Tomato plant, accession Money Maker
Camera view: horizontal (90 deg, fisheye); turntable rotation: 180 degrees
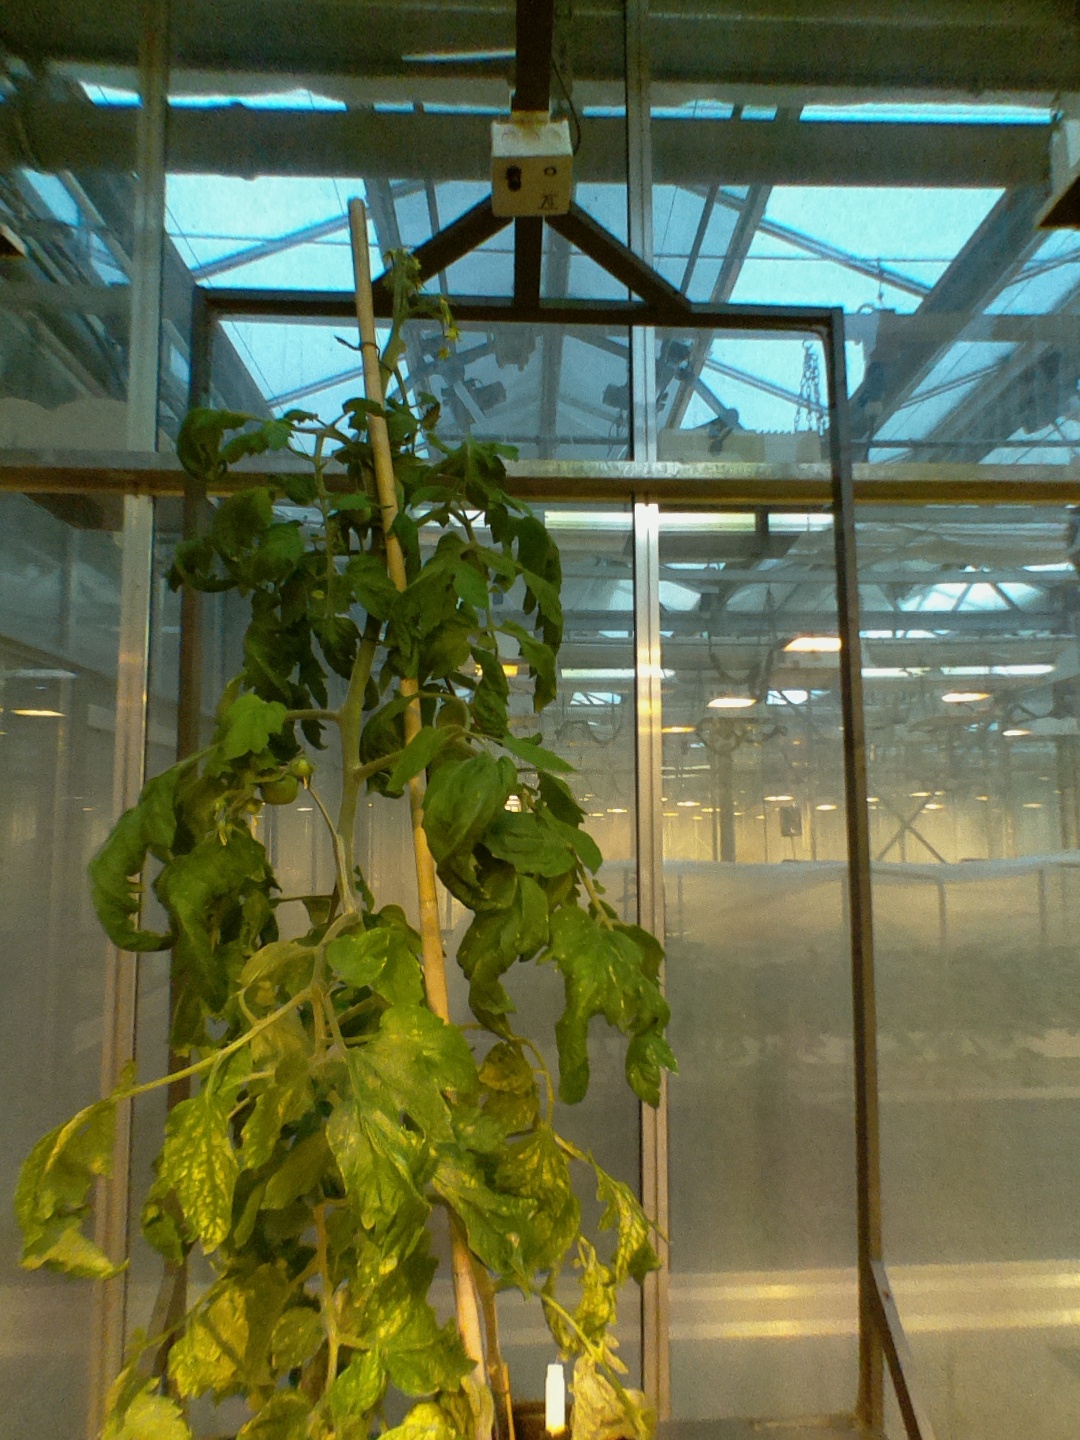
BBCH growth stage 71: 10%-20% of final fruit size